Ontario Highway 35

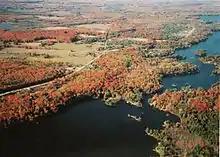
Highway 35 north of Coboconk, showcasing the fall display. Shadow and Silver lakes are visible.

At the height of the Great Depression, work began in late 1931 between Coboconk and Dorset to build a new road.